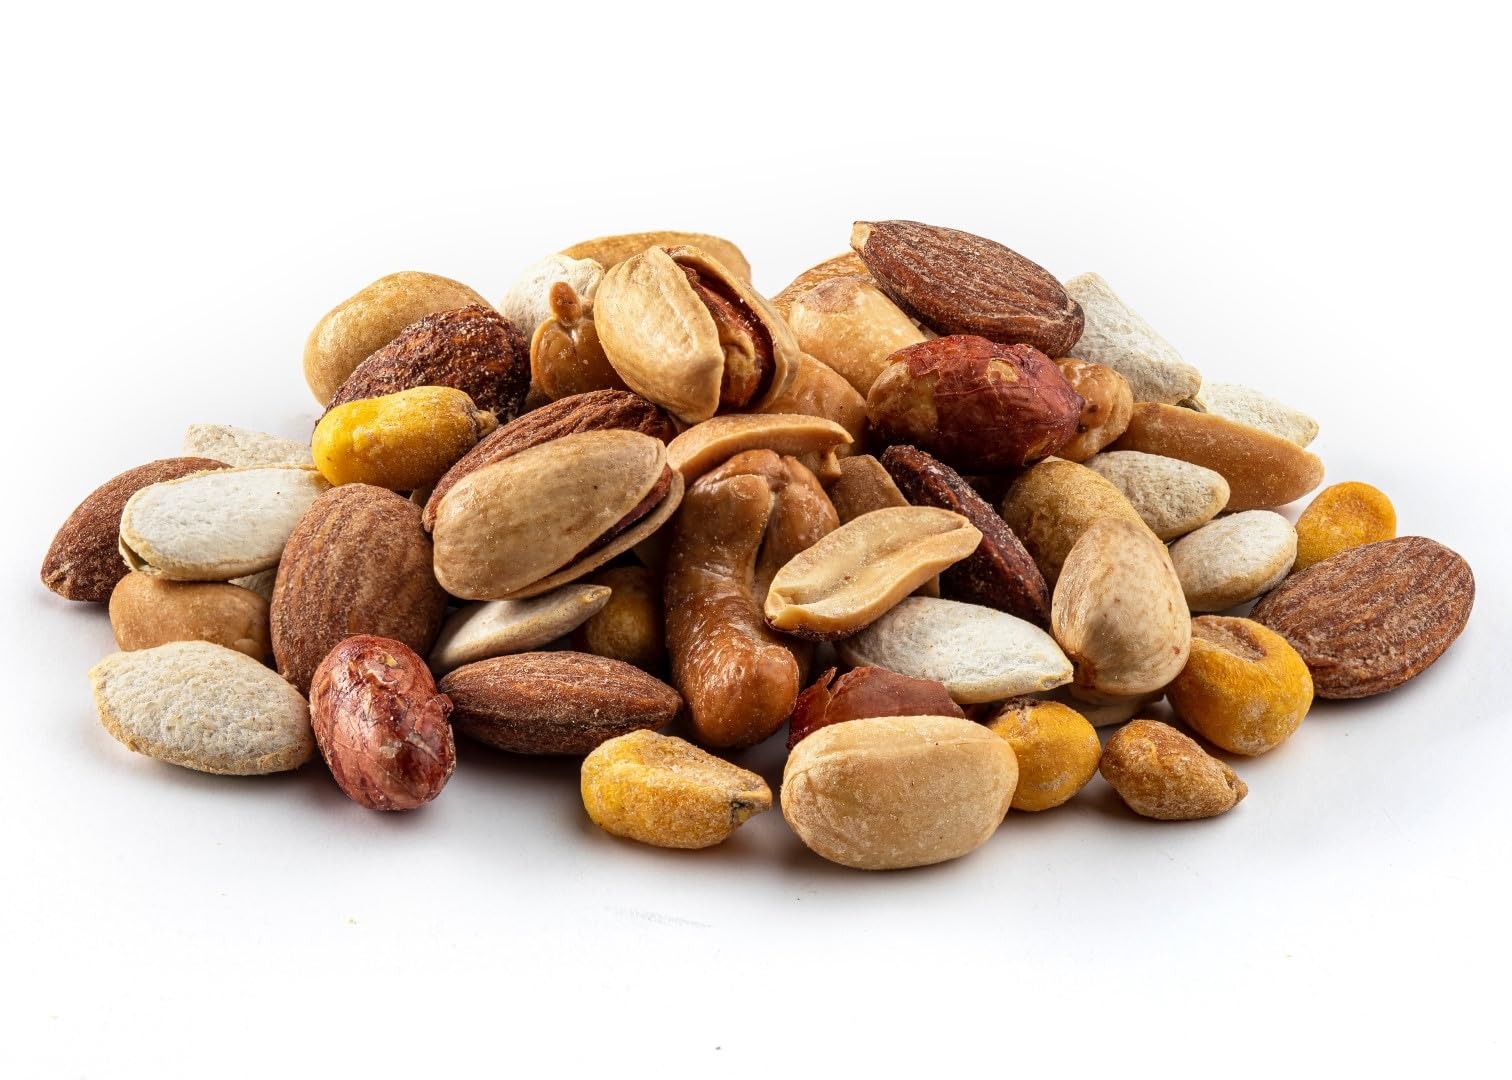
Item Name: YAFA Super Extra Nuts- Dry Nuts - Mixed Nuts Lightly Salted - Nuts Mix Organic - Taste of Palestine - Peanuts Mixed - Seed and Nut Mix - Assorted Nuts Snack Pack of 350g
Bullet Point 1: Nutty Diversity: Enjoy a mixed nuts of flavors and textures with hazelnuts, almonds, pistachios, cashews, corn, chickpeas, pumpkin seeds, and peanuts. A symphony of tastes that brings excitement to your snacking routine.
Bullet Point 2: Wholesome Fusion: Indulge in a blend of goodness with hazelnuts, almonds, pistachios, cashews, corn, chickpeas, pumpkin seeds, and peanuts. Nutrient rich and satisfying, mix nuts lightly salted is a snack that fuels your day.
Bullet Point 3: Crisp Delight: Dive into the crispy world of gourmet nut mix featuring hazelnuts, almonds, pistachios, cashews, corn, chickpeas, pumpkin seeds, and peanuts. Each bite offers a new dimension of crunch and taste
Bullet Point 4: Dynamic Snack Mix: Elevate your munching game with our mixed nuts organic that contains hazelnuts, almonds, pistachios, cashews, corn, chickpeas, pumpkin seeds, and peanuts. Our nut mixes has a dynamic blend that caters to your cravings and keeps you coming back for more.
Bullet Point 5: All-inclusive Snacking: Experience the ultimate snacking medley with hazelnuts, almonds, pistachios, cashews, corn, chickpeas, pumpkin seeds, and peanuts. From creamy to crunchy, sweet to savory – all your desires in one package.
Product Description: <p> <strong>YAFA brings you the best of dry nuts in a single pack!</strong> </p> <p> Embark on a flavour-packed journey with our nuts mix, a tantalizing assortment of hazelnuts, almonds, pistachios, cashews, corn, chickpeas, pumpkin seeds, and peanuts. Our mixed nuts salted has Wholesome Fusion that brings together a spectrum of flavours and textures, ensuring a snack that not only pleases your taste buds but also nourishes your body. </p> <p> <strong> With each bite of this Crisp Delight, you'll experience the satisfying crunch of hazelnuts, almonds, pistachios, cashews, corn, chickpeas, pumpkin seeds, and peanuts. The combination of dynamic ingredients creates a mosaic of taste that keeps you engaged and eager for more. </strong> </p> <p> Our mix nuts offer versatility and variety in one package, allowing you to savor the richness of hazelnuts, almonds, pistachios, cashews, corn, chickpeas, pumpkin seeds, and peanuts. Our mixed nut is the perfect companion for a midday boost or a guilt-free treat to enjoy anytime. </p> <p> <strong> Experience the epitome of All-Inclusive Snacking as you relish the creamy goodness of hazelnuts, almonds, pistachios, cashews, the mild sweetness of corn, the earthy charm of chickpeas, and the crunch of pumpkin seeds and peanuts. Our pistachios mixed nuts cater to all your cravings, ensuring a snacking experience that's truly satisfying. </strong> </p>
Value: 12.3459
Unit: Ounce

Price: 15.96